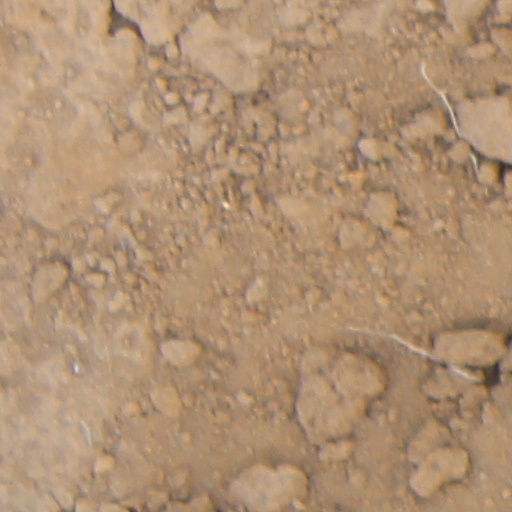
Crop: wheat